Explorer 7

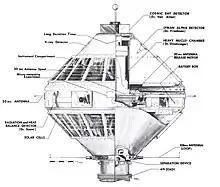
Cutaway of Explorer 7

The spin-stabilized satellite's external structure consisted of two truncated conical fiberglass shells joined by a cylindrical aluminum center section. The spacecraft was wide at its equator and about high with a payload mass of about . The spacecraft was powered by approximately 3000 solar cells mounted on both the upper and lower shells. Additional power was provided by 15 rechargeable nickel-cadmium batteries that were positioned on its equator near the outer skin as an aid in maintaining a proper spin rate. Two crossed dipole (1 W, 20-MHz) telemetry antennas projected outward from the center section, and a 108-MHz antenna used for tracking was mounted on the bottom of the lower shell.